19th-century glassmaking innovations in the United States

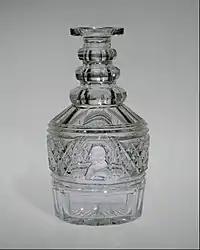
Decanter circa 1820s–1830s, Bakewell, Page, & Bakewell

Very few 19th-century glassmaking innovations in the United States happened at the beginning of the century. Only ten glass manufacturers are thought to have been operating in 1800. High-quality glassware was imported from England, and glassmaking knowledge was kept secret. England controlled a key ingredient for producing high–quality glassware and kept its price high—making it difficult for American glass manufacturers to compete price-wise. European glassmakers with the knowledge to produce high–quality glassware were, in some cases, smuggled to the United States. Eventually the American glass industry grew, and the second half of the century saw numerous innovations.